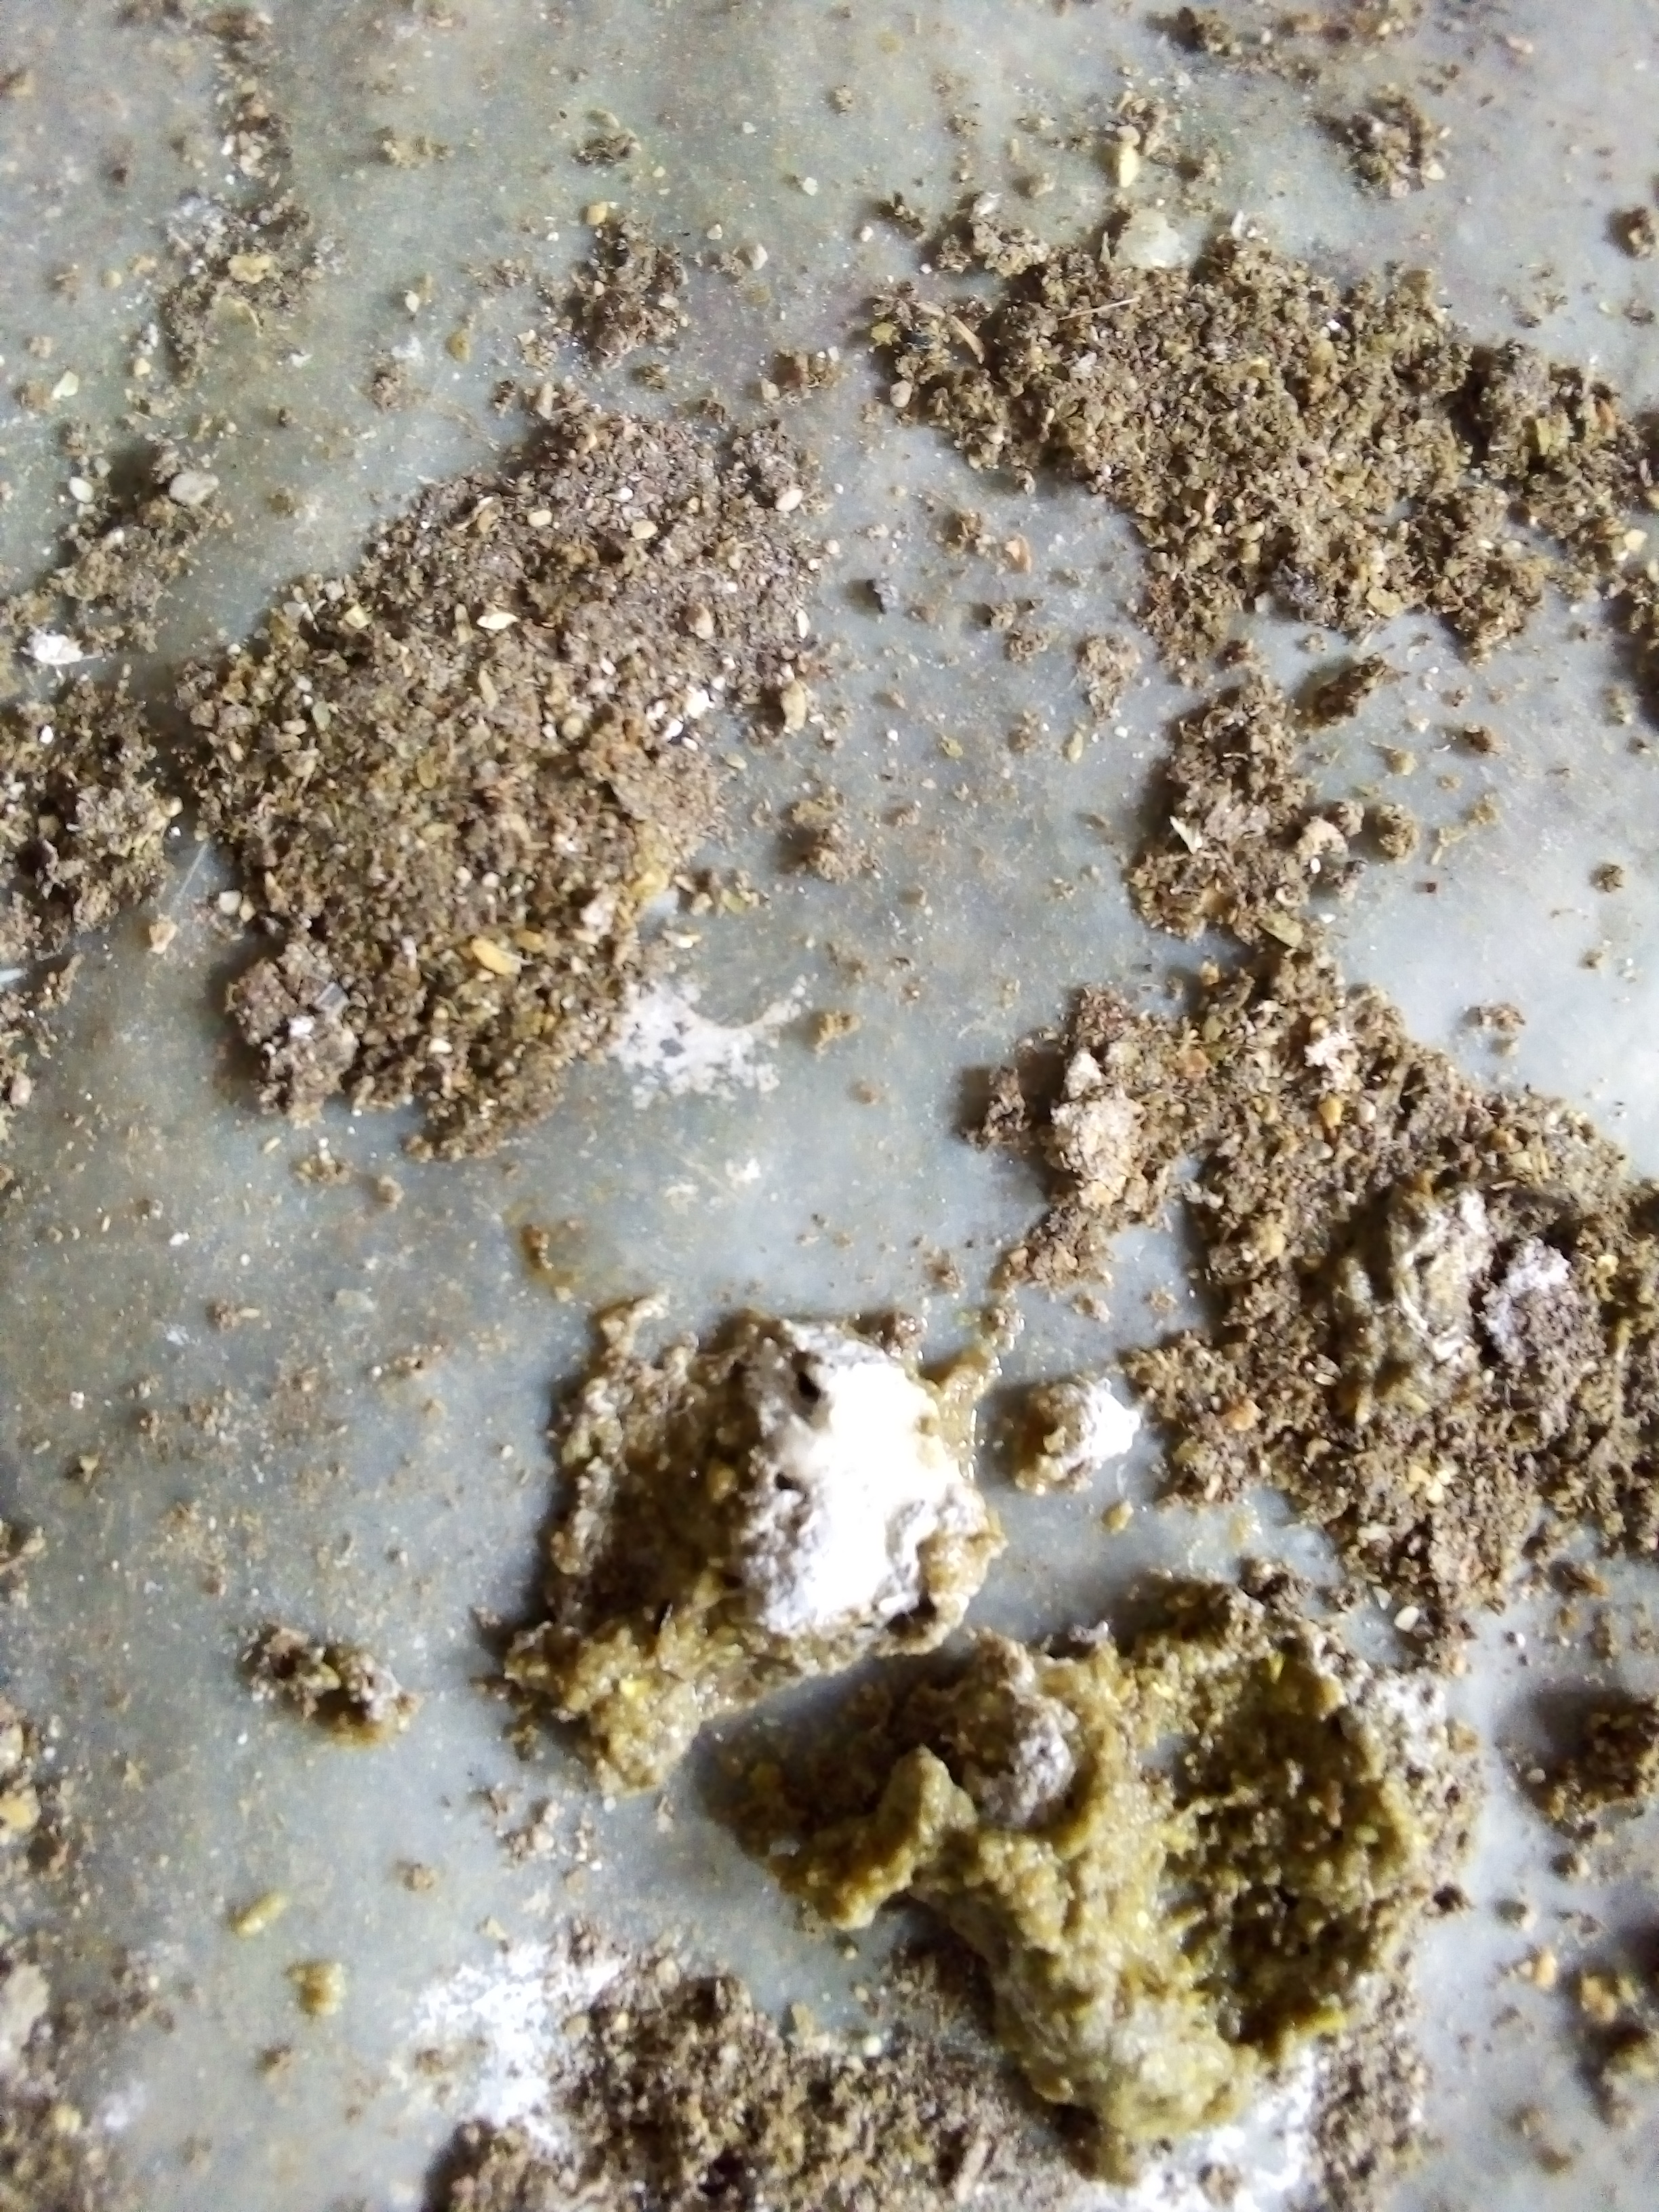
PCR-confirmed diagnosis: Salmonella